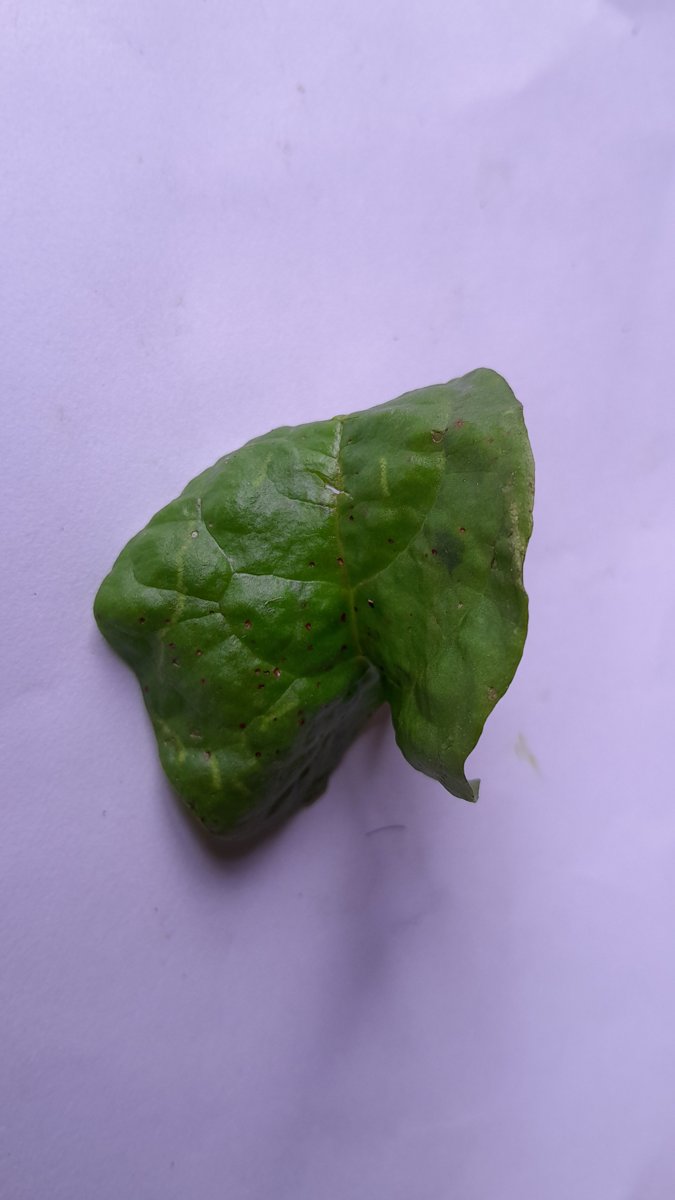
Label: Healthy-Leaf